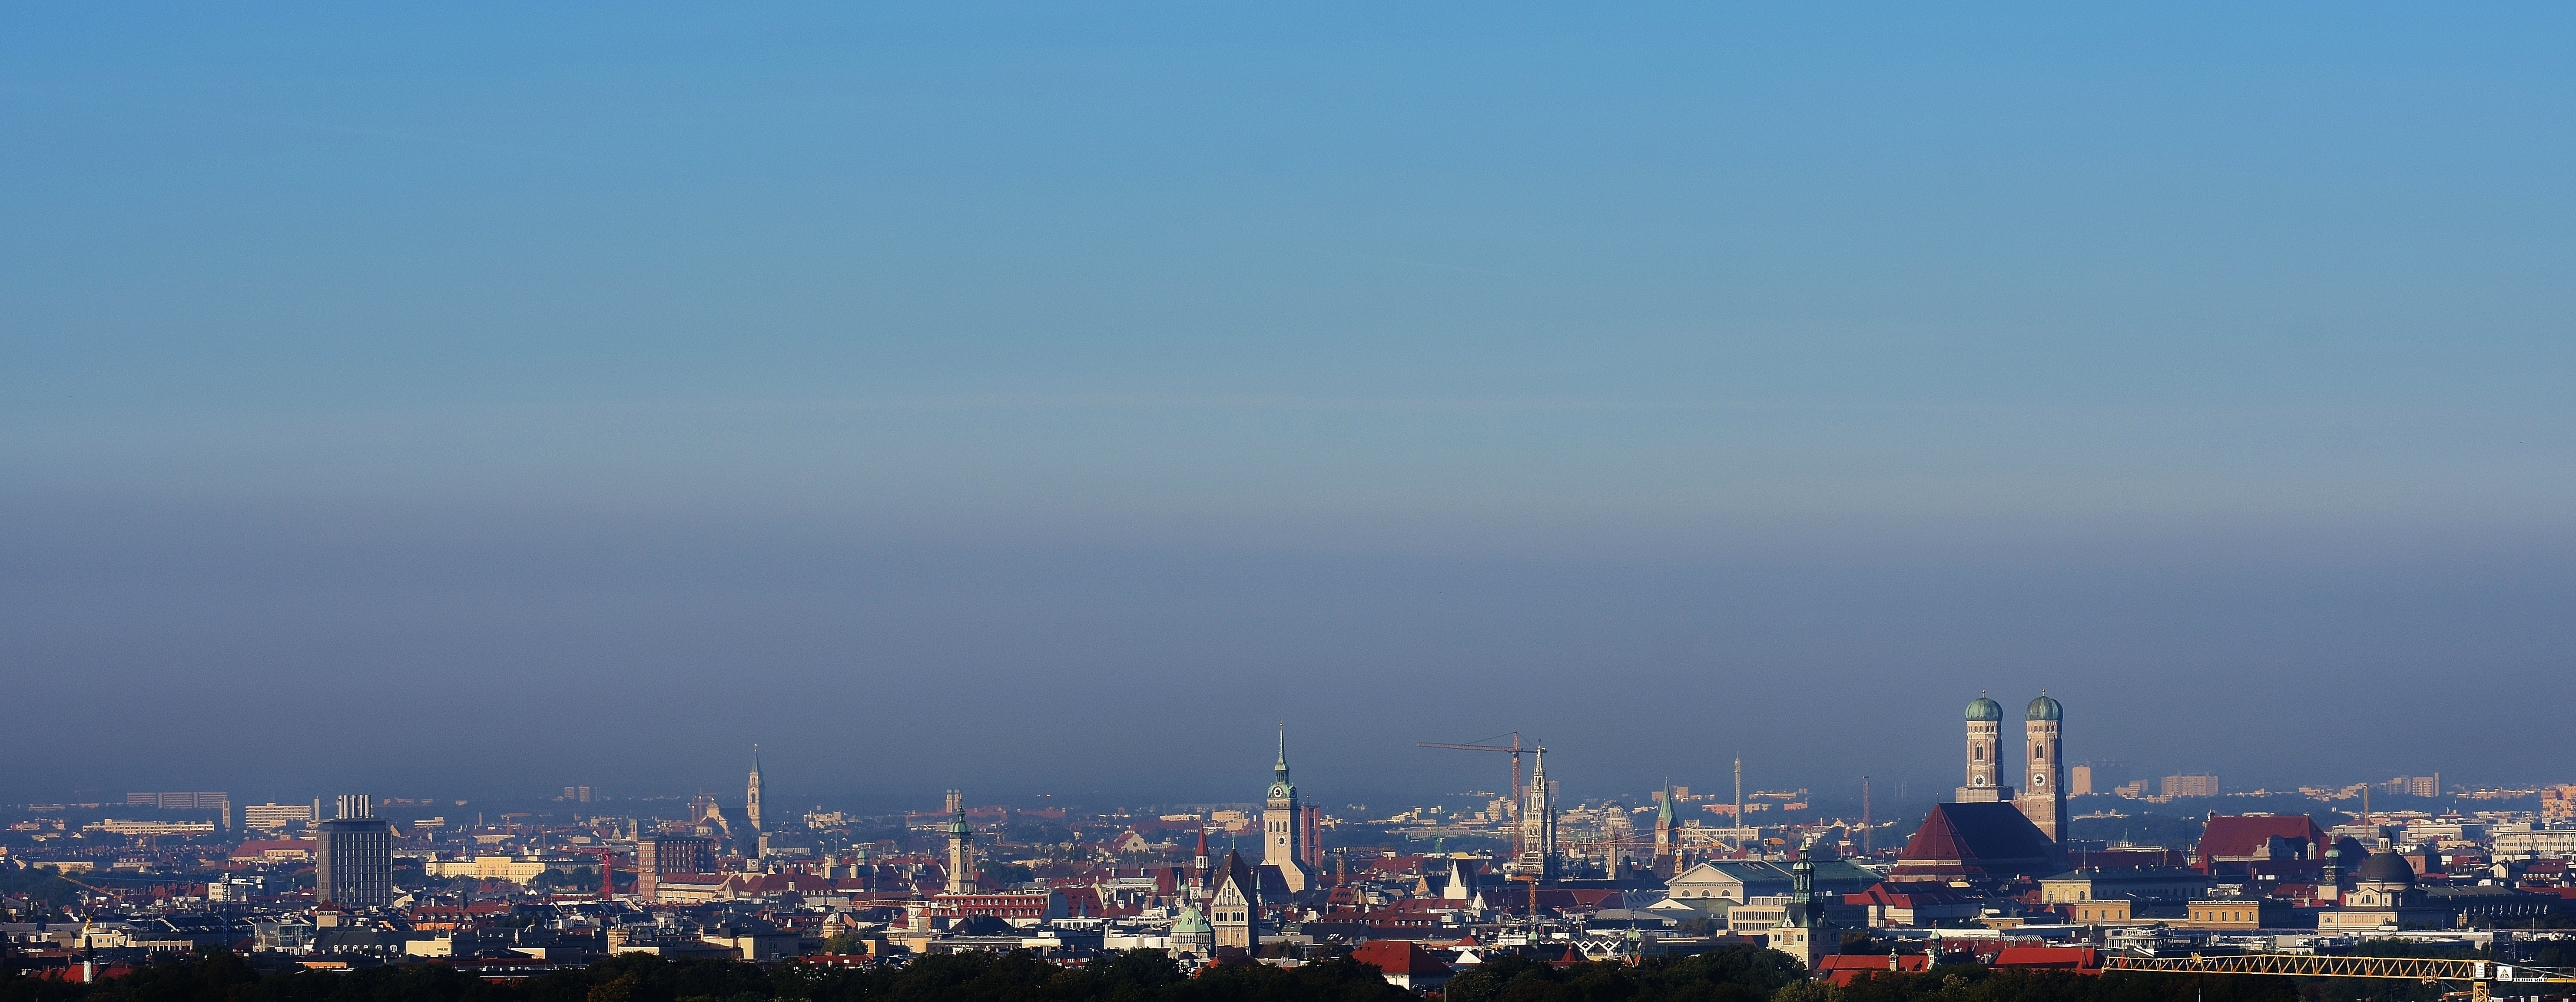
metropolitan area, sky, cityscape, city, urban area, metropolis, daytime, skyline, landmark, human settlement, atmospheric phenomenon, skyscraper, tower block, cloud, horizon, downtown, atmosphere, photography, building, tower, panorama, architecture, landscape, night, evening, haze, aerial photography, space, bird's eye view, river, tourism